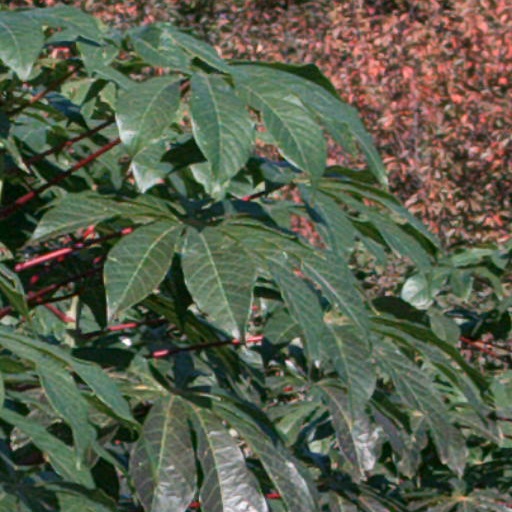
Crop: cassava